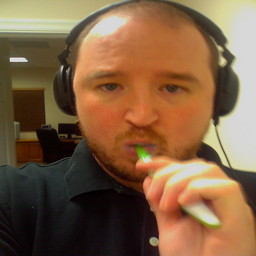
A man wearing headphones while chewing on an ink pen.
A man in head phones is brushing his teeth.
A man wearing headphones with a toothbrush in his mouth.
A man is brushing his teeth while listening to headphones.
A man with headphones on brushing his teeth